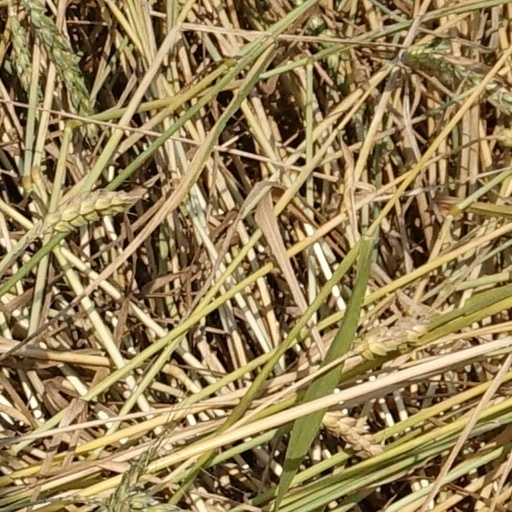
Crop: wheat